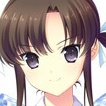
Portrait style: Anime Portrait